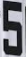
Number: 5